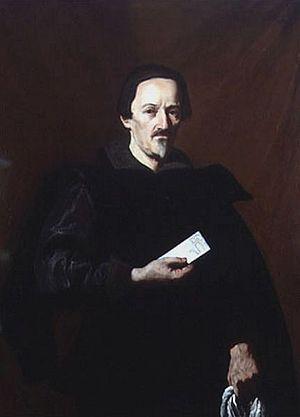
Michelangelo Merisi da Caravaggio, en français Caravage ou le Caravage, est un peintre italien né le 29 septembre 1571 à Milan et mort le 18 juillet 1610 à Porto Ercole.
Vincenzo Giustiniani, né le 13 septembre 1564 à Chios, mort le 27 décembre 1637 à Rome, est un marquis italien d'origine génoise, banquier, collectionneur d'art et intellectuel, connu pour son importante collection de peintures du Caravage, à qui il avait commandé en particulier L'Amour victorieux.